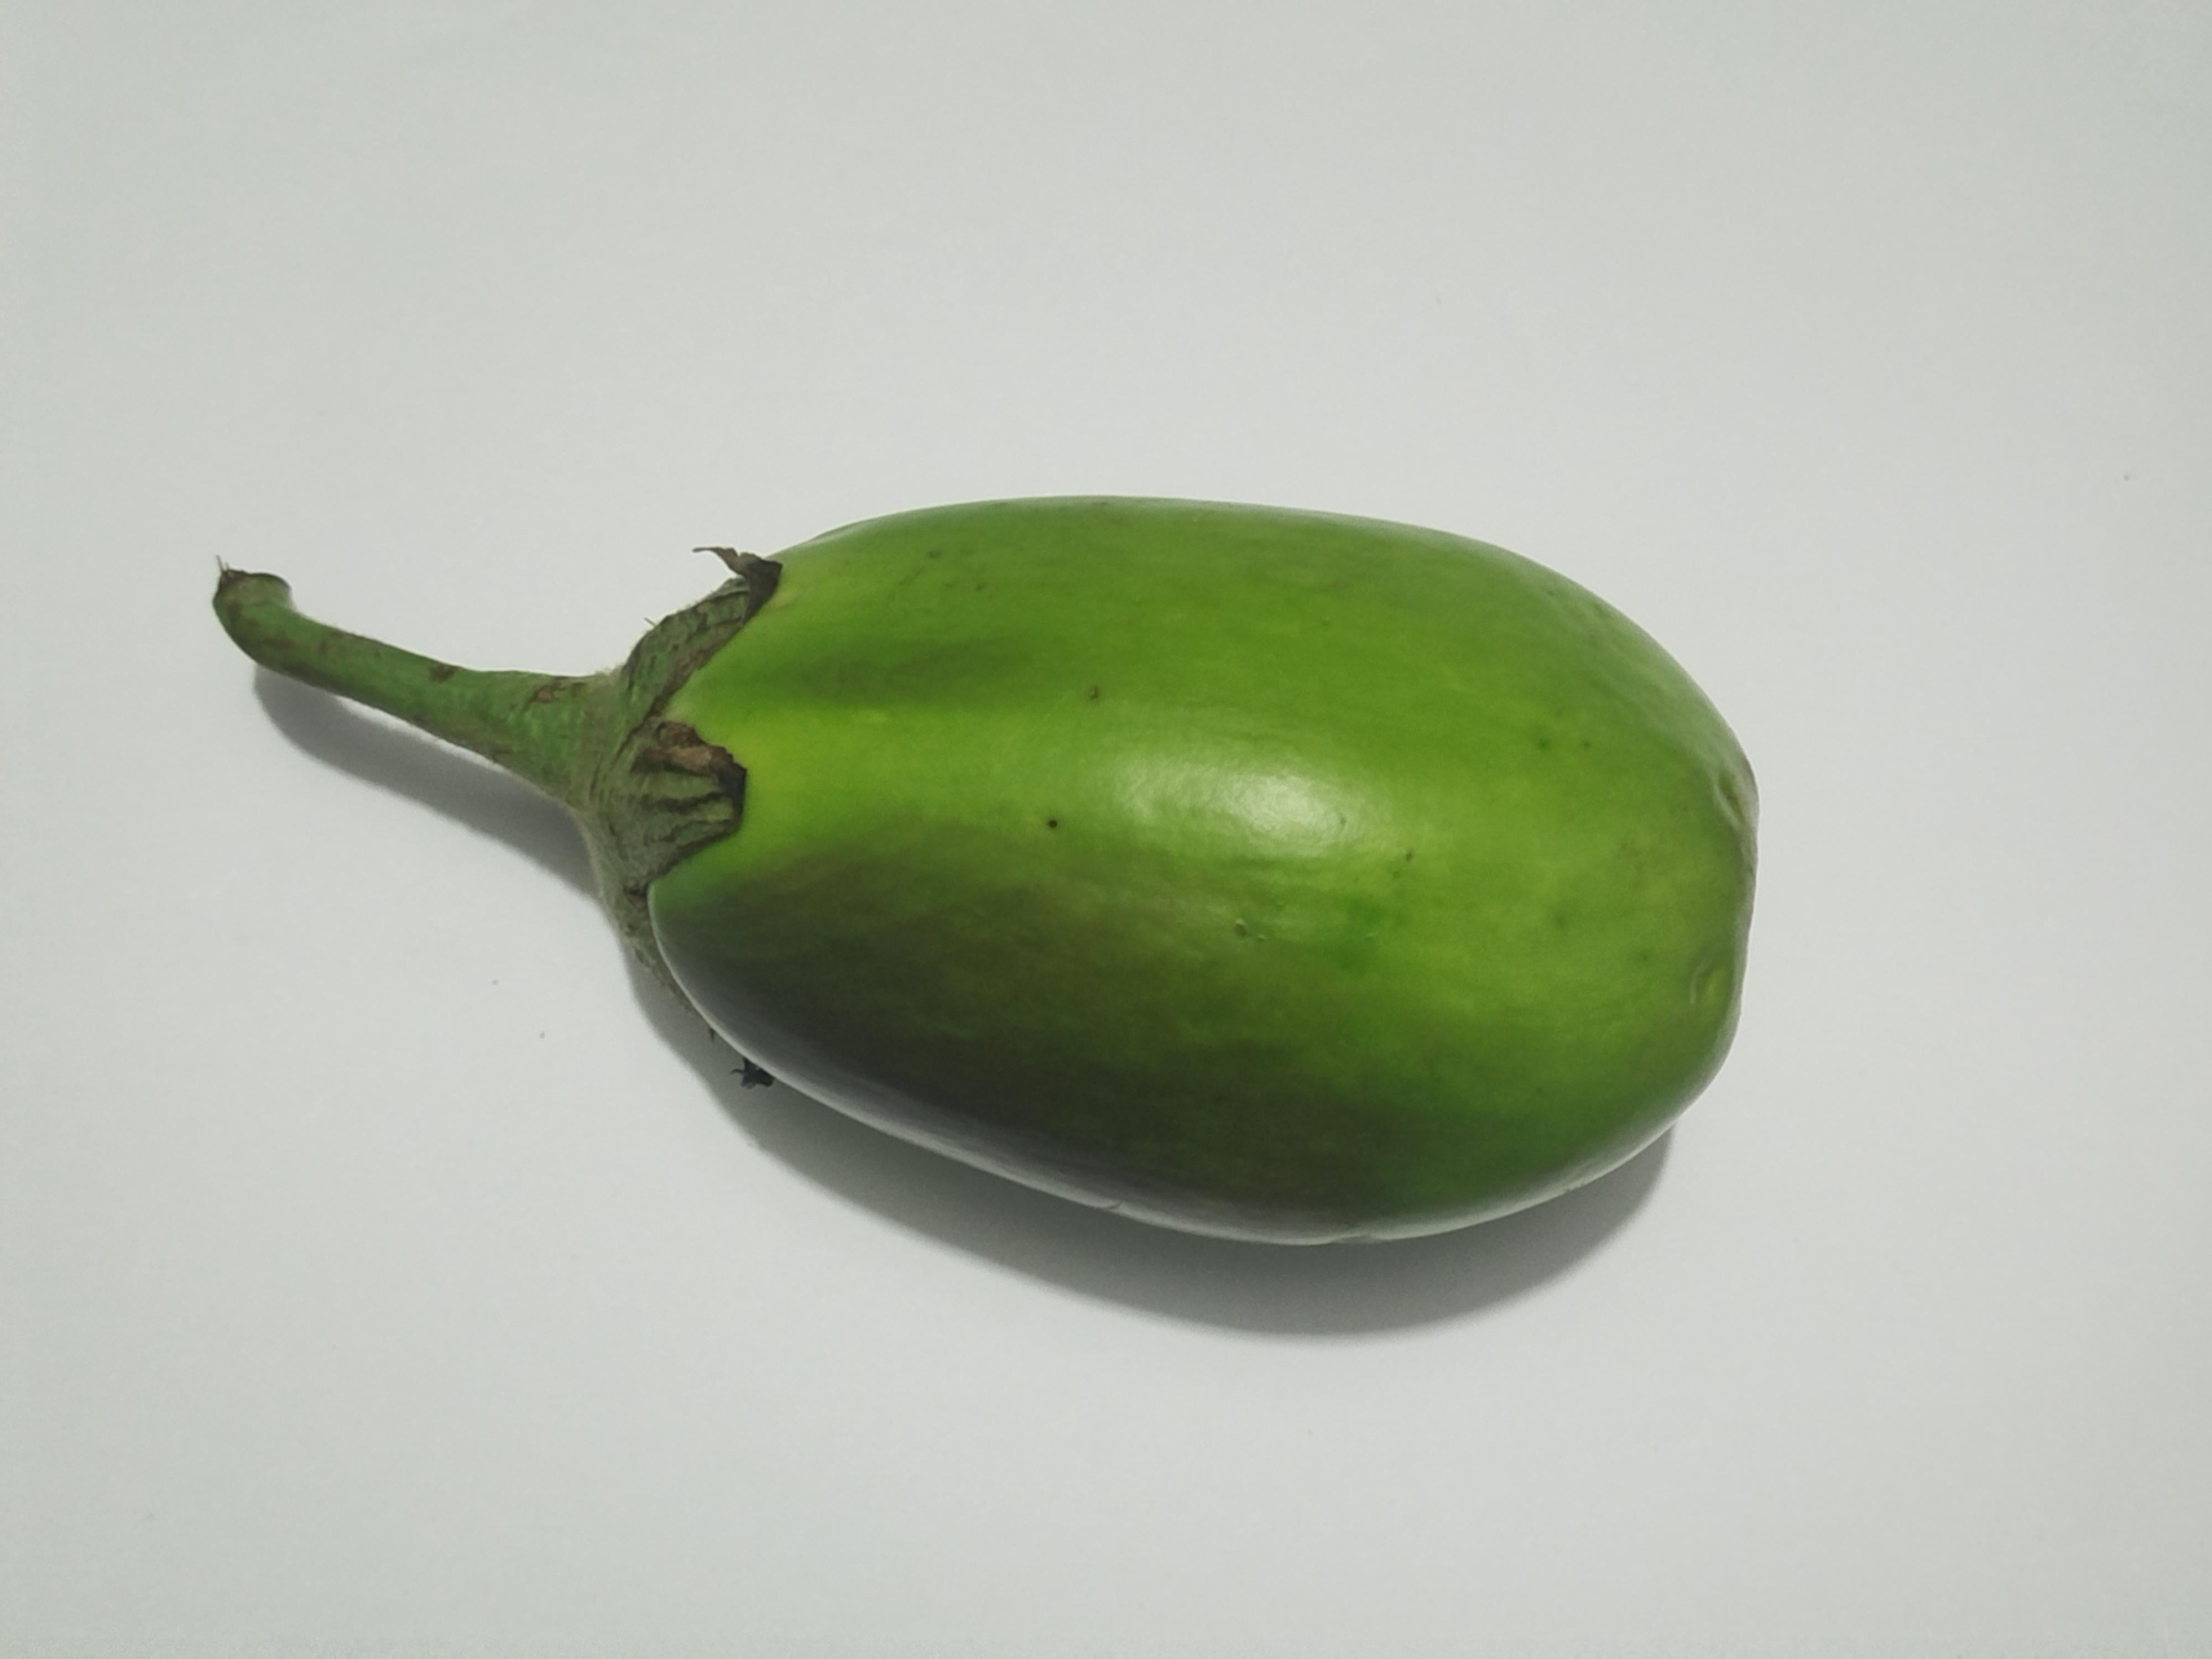
Label: Brinjal